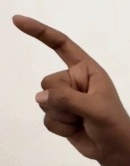
ASL sign: Z